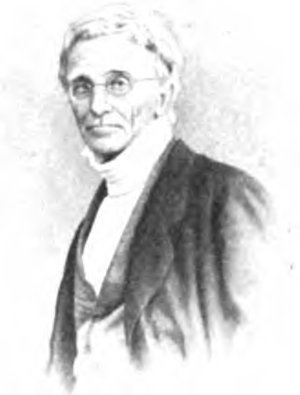
Portrait de Léonard Lugardon dans Une famille de républicains fouriéristes
Jean-Léonard Lugardon, né le 30 septembre 1801 à Genève, et mort le 16 août 1884 à Genève, est un artiste peintre suisse.